Newark Police Department (New Jersey)

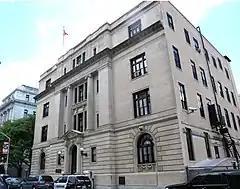
Former NPD headquarters at Government Center

Established in April 1857, the Newark Police Department (NPD) is the primary law enforcement agency serving Newark, New Jersey and the largest municipal law enforcement agency in New Jersey. As of December 2017 the force had 1,146 officers.